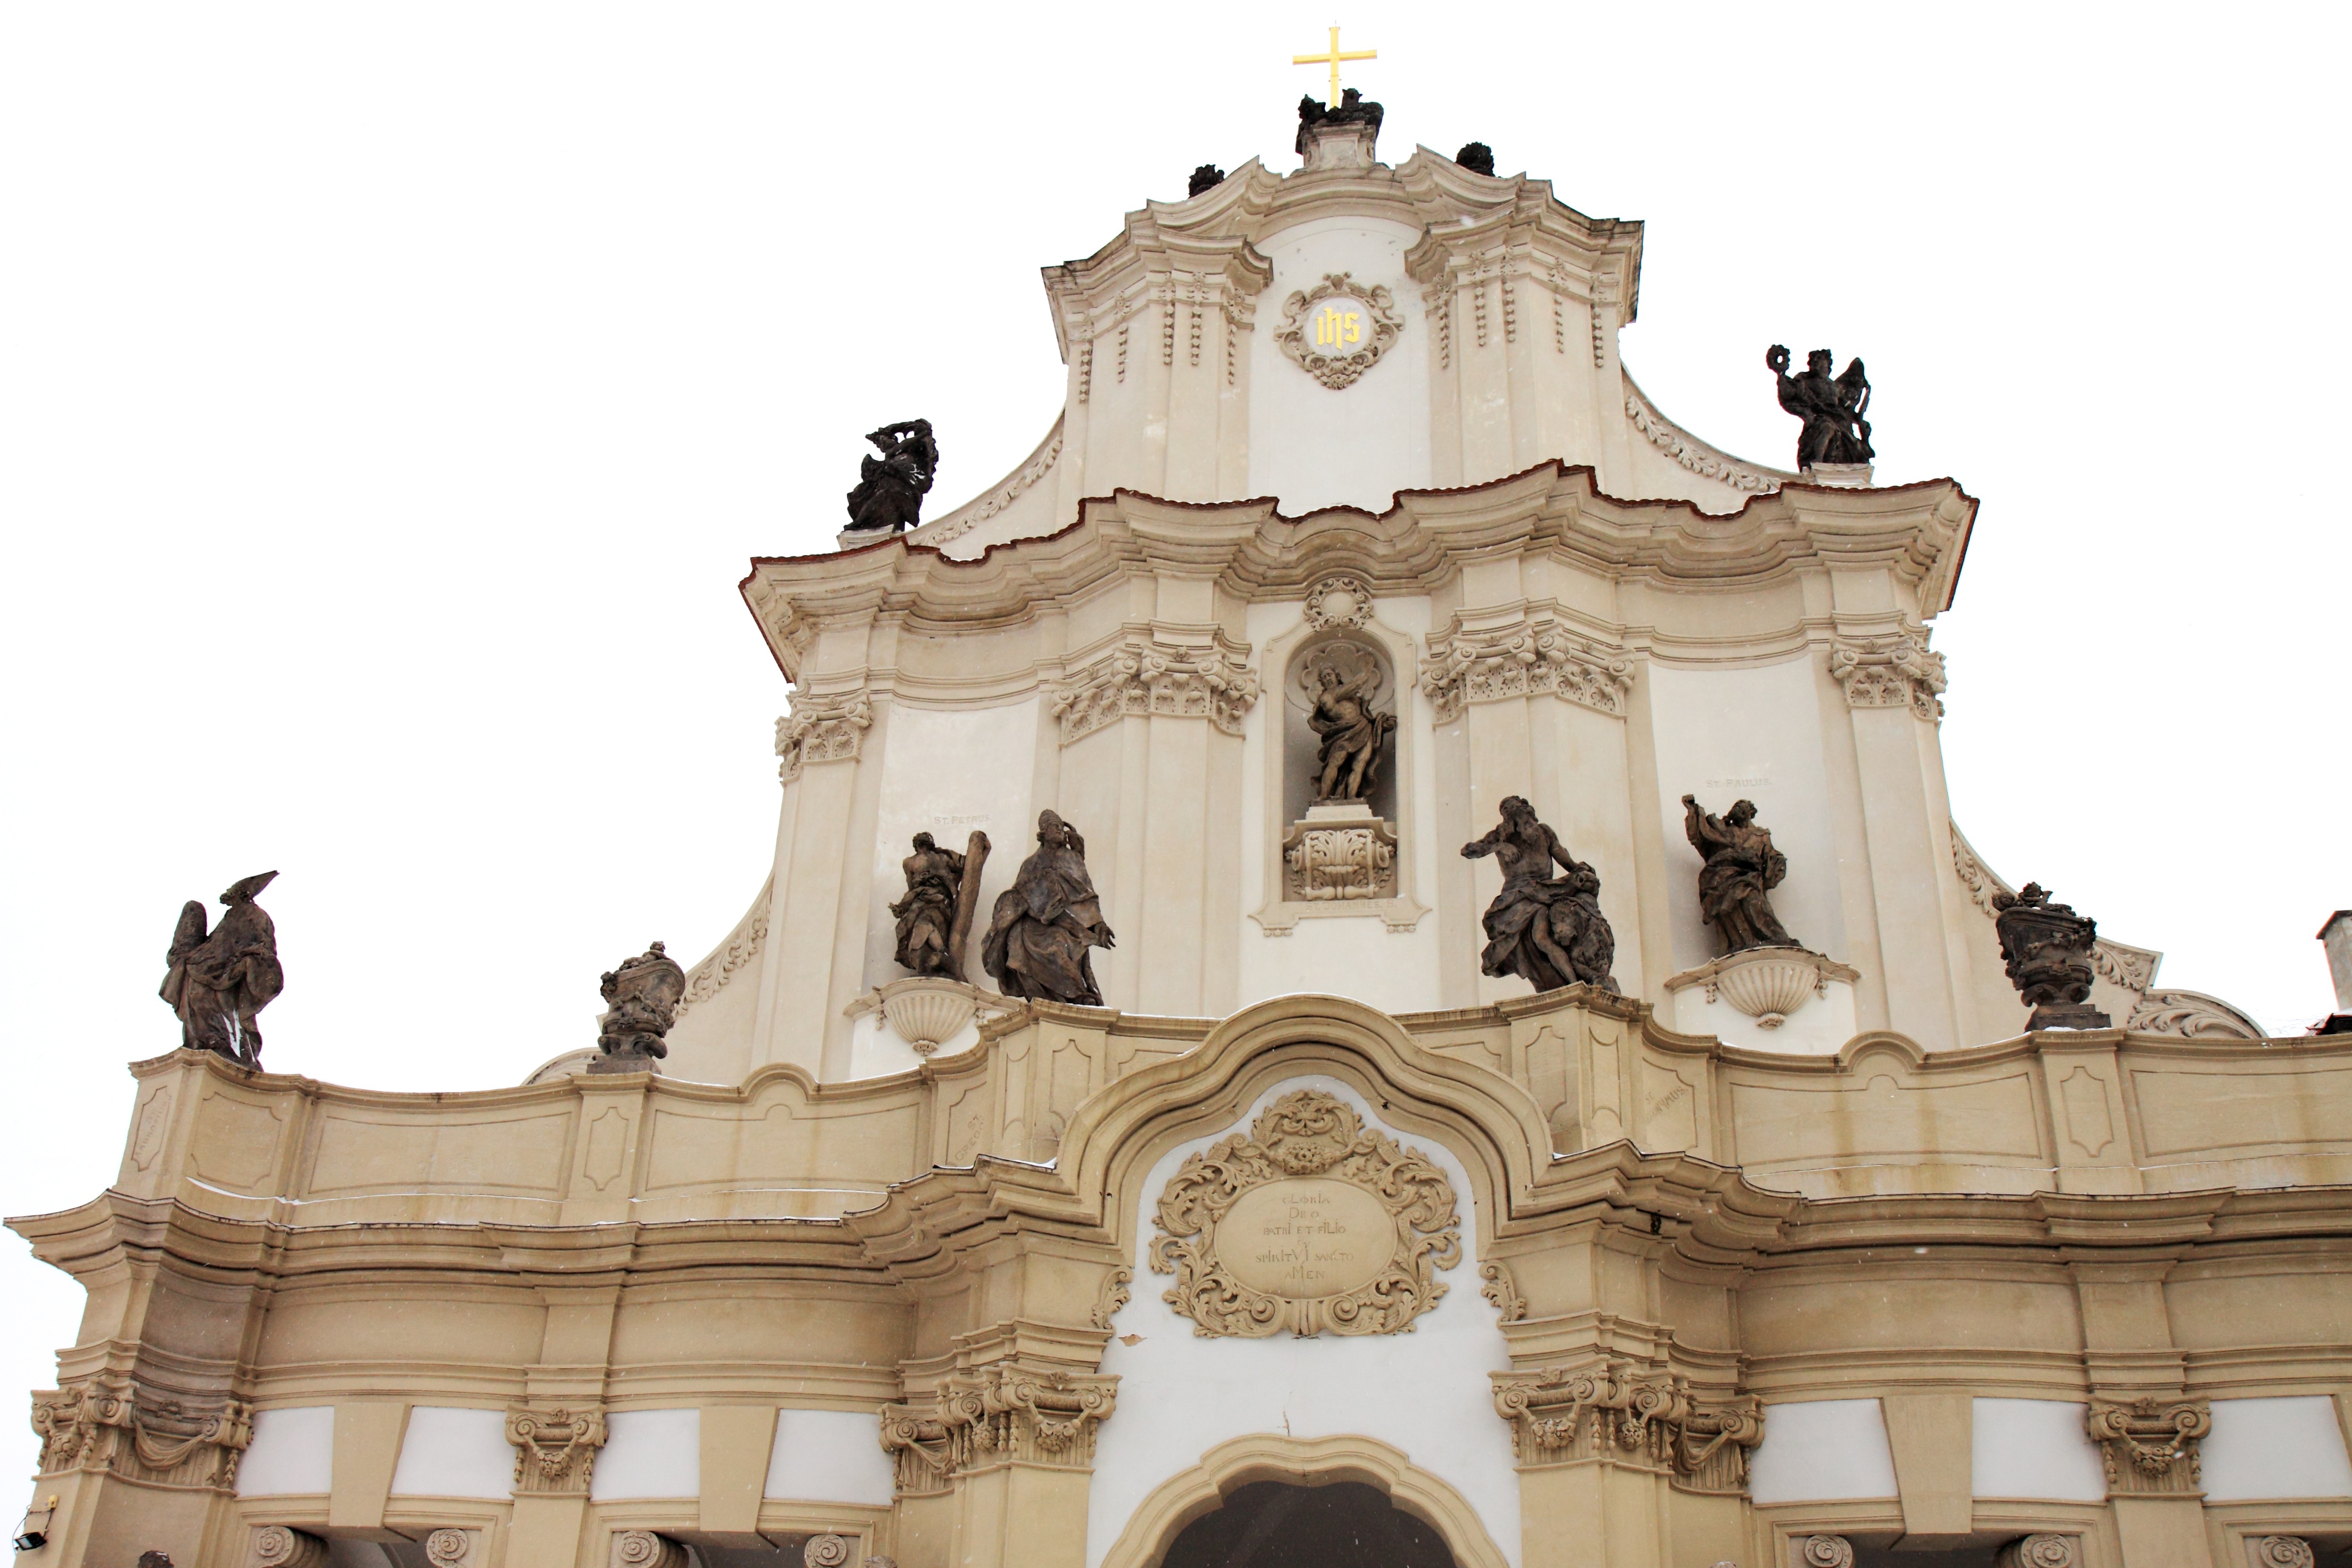
architecture, sky, building, palace, religion, landmark, facade, church, cathedral, religious, catholic, temple, monastery, statues, culture, heritage, historical, dome, god